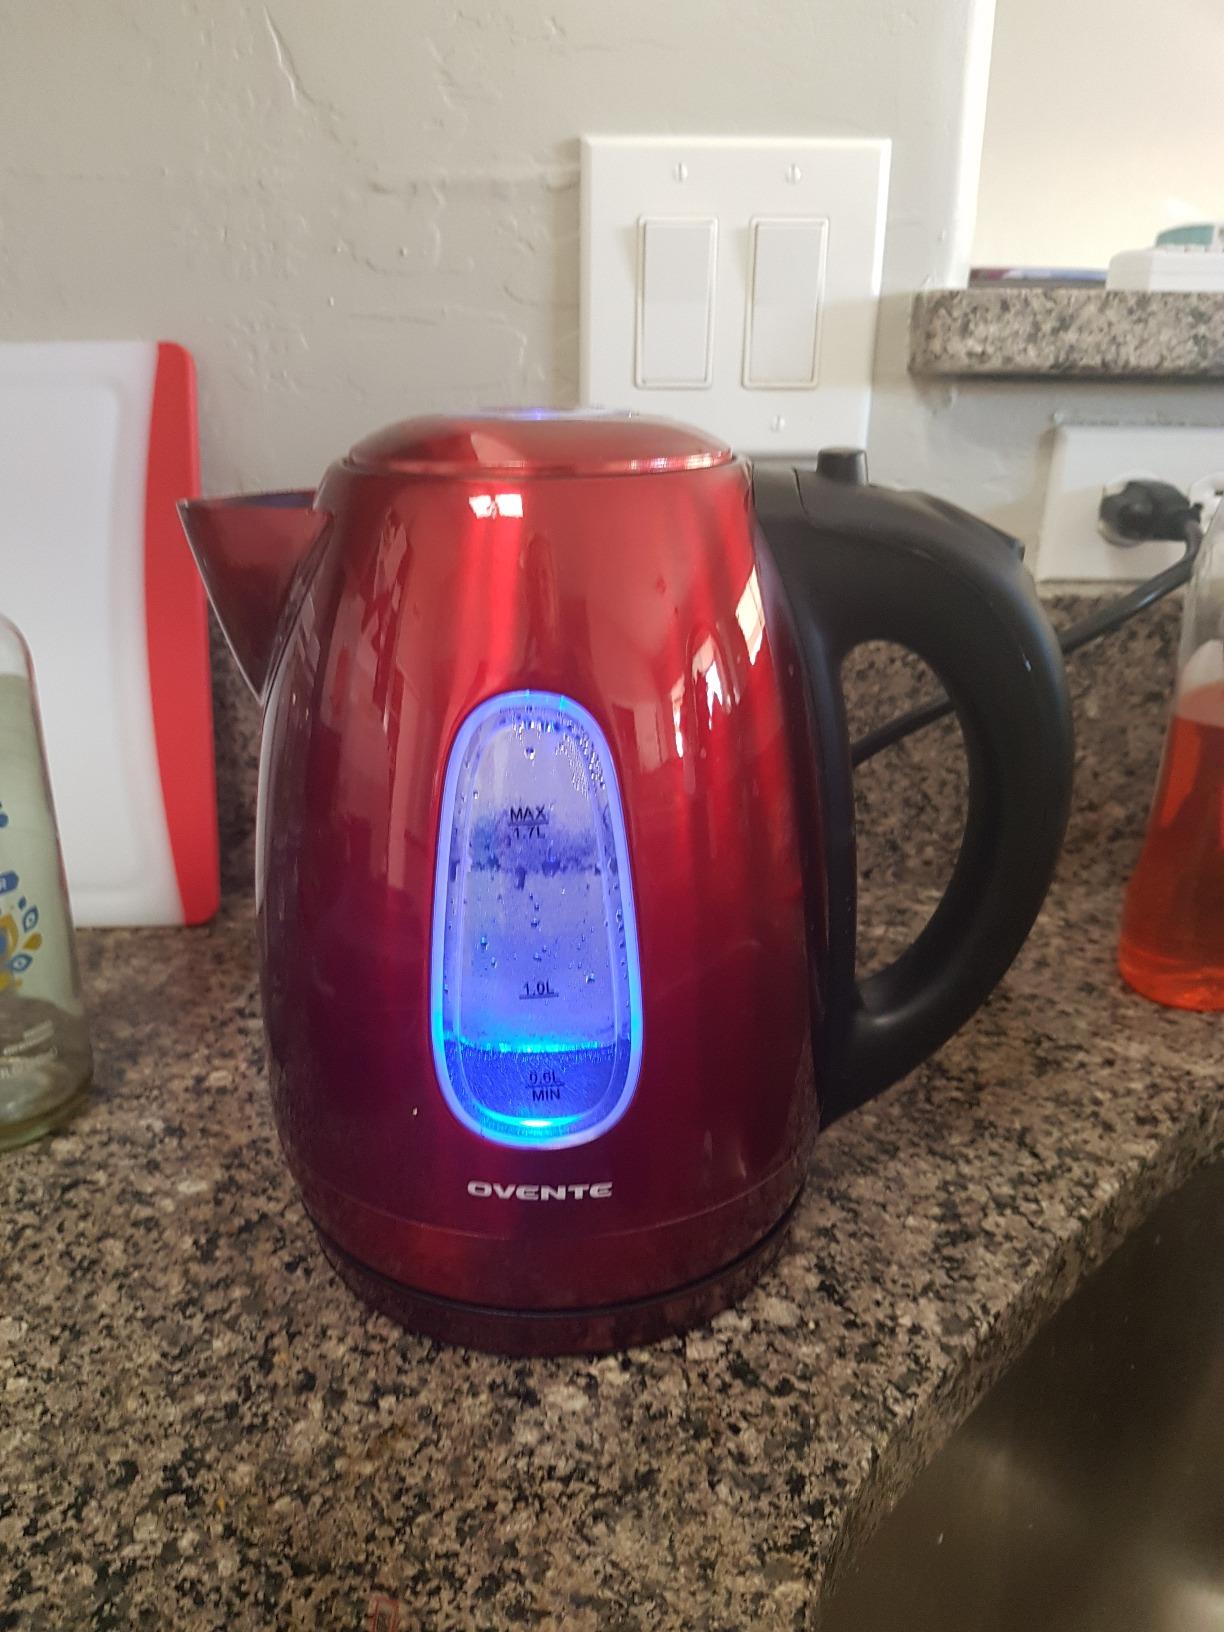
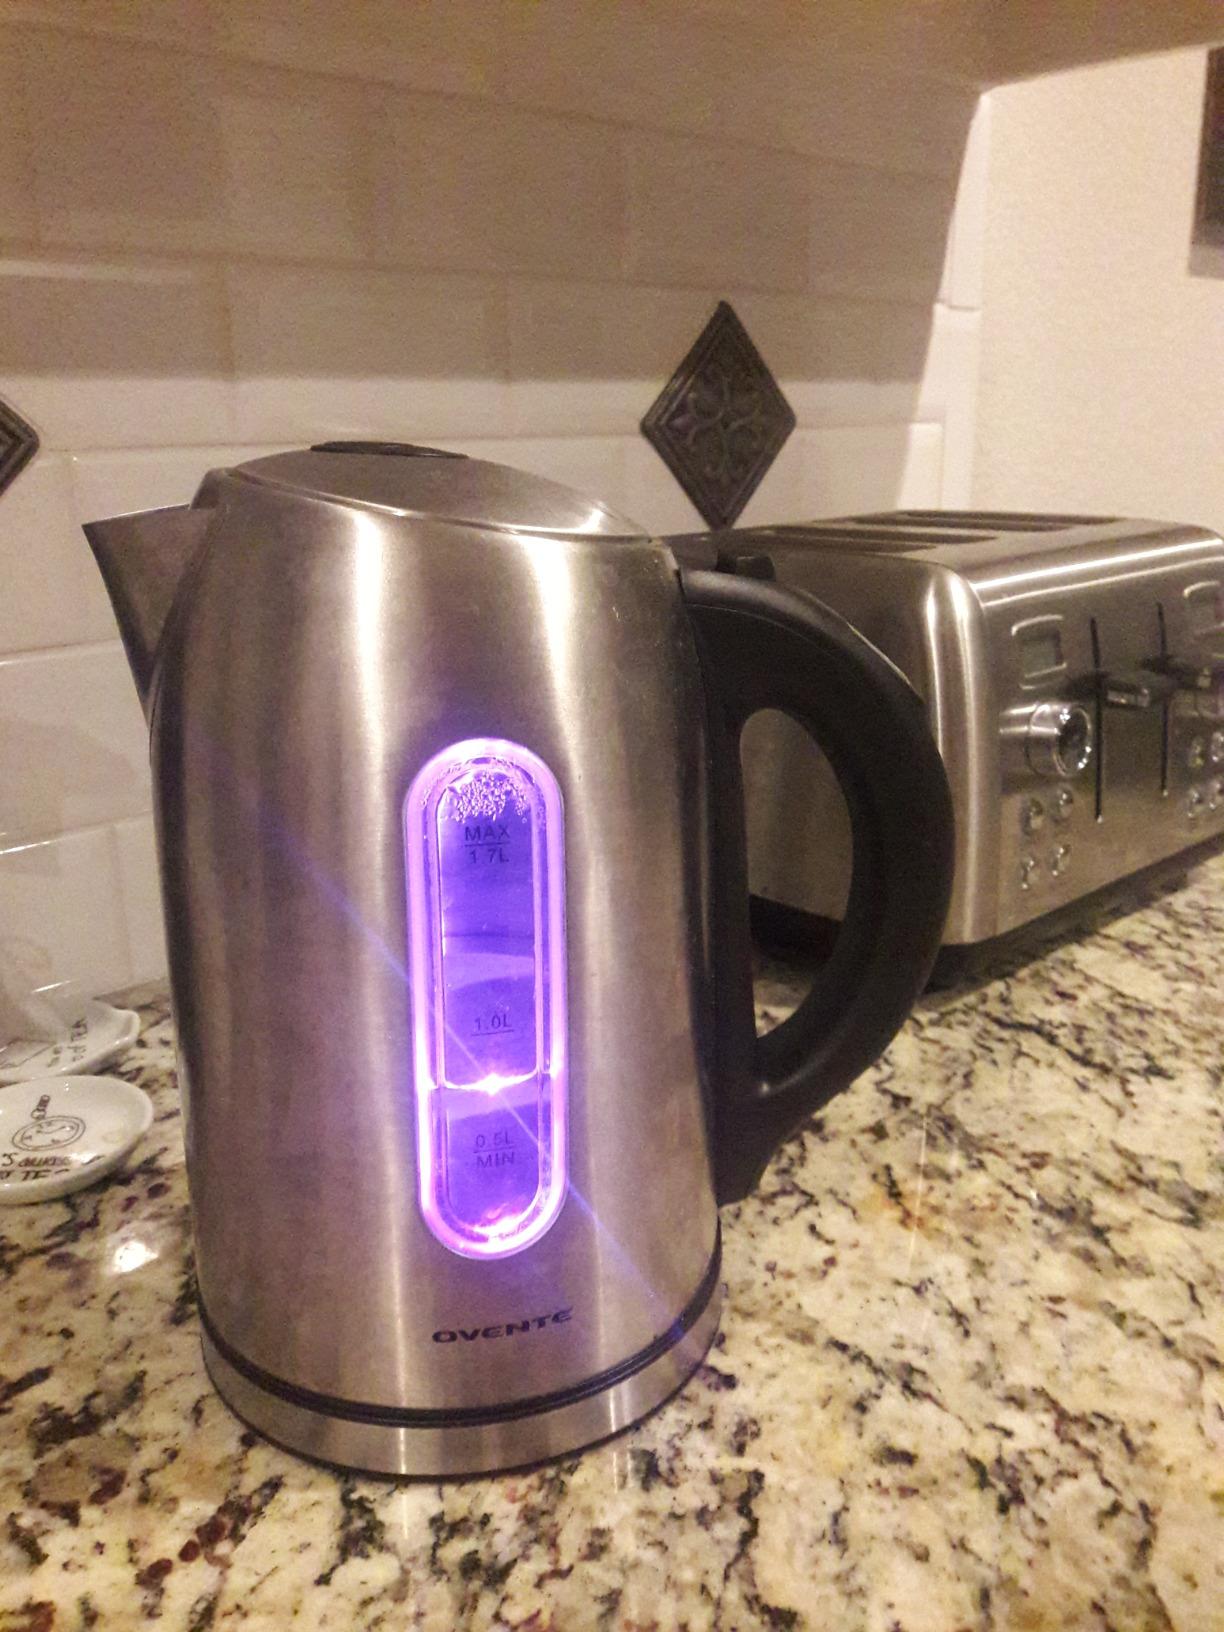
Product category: items_kettle
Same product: no